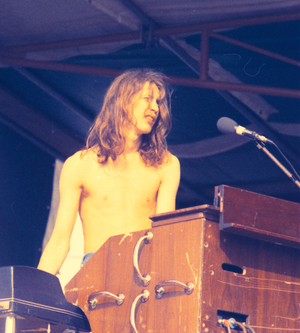
John Douglas Bundrick, dit Rabbit, est un musicien américain né le 21 novembre 1948 à Houston au Texas. C'est un claviériste connut pour son travail avec The Who, il a aussi joué avec Eric Burdon, Bob Marley and the Wailers, Roger Waters, Free et Paul Kossoff. Il fut aussi le chef d'orchestre pour la comédie musicale de 1975, The Rocky Horror Picture Show qui a tenu l'affiche en 1975. Et avec d'anciens musiciens du Captain Beefheart's Magic Band, il a formé le groupe Mallard vers le milieu des années '70, mais leur carrière fut de courte durée.